Hull City A.F.C. in European football

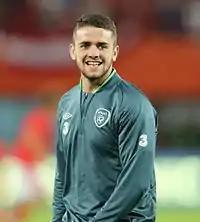
Robbie Brady's brace against Lokeren made him Hull's top European goalscorer.

Their play-off opponents were K.S.C. Lokeren Oost-Vlaanderen, winners of the 2013–14 Belgian Cup. Away in Flanders, Hull lost 1–0, with Hans Vanaken taking advantage of a "blunder" by City goalkeeper Allan McGregor. Bruce's team selection was criticised as "indecently weakened", with the same article questioning how seriously the club were taking the tournament. The away leg also saw reports of football hooliganism, with five arrests being made. In the second leg in Yorkshire, Robbie Brady scored twice however Jordan Remacle's goal proved crucial as "the Tigers" were eliminated by operation of the away goals rule.